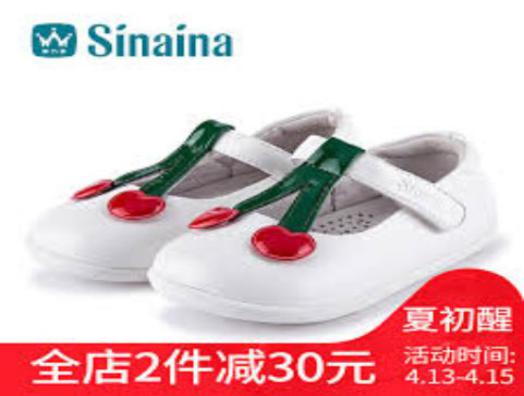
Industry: Clothes